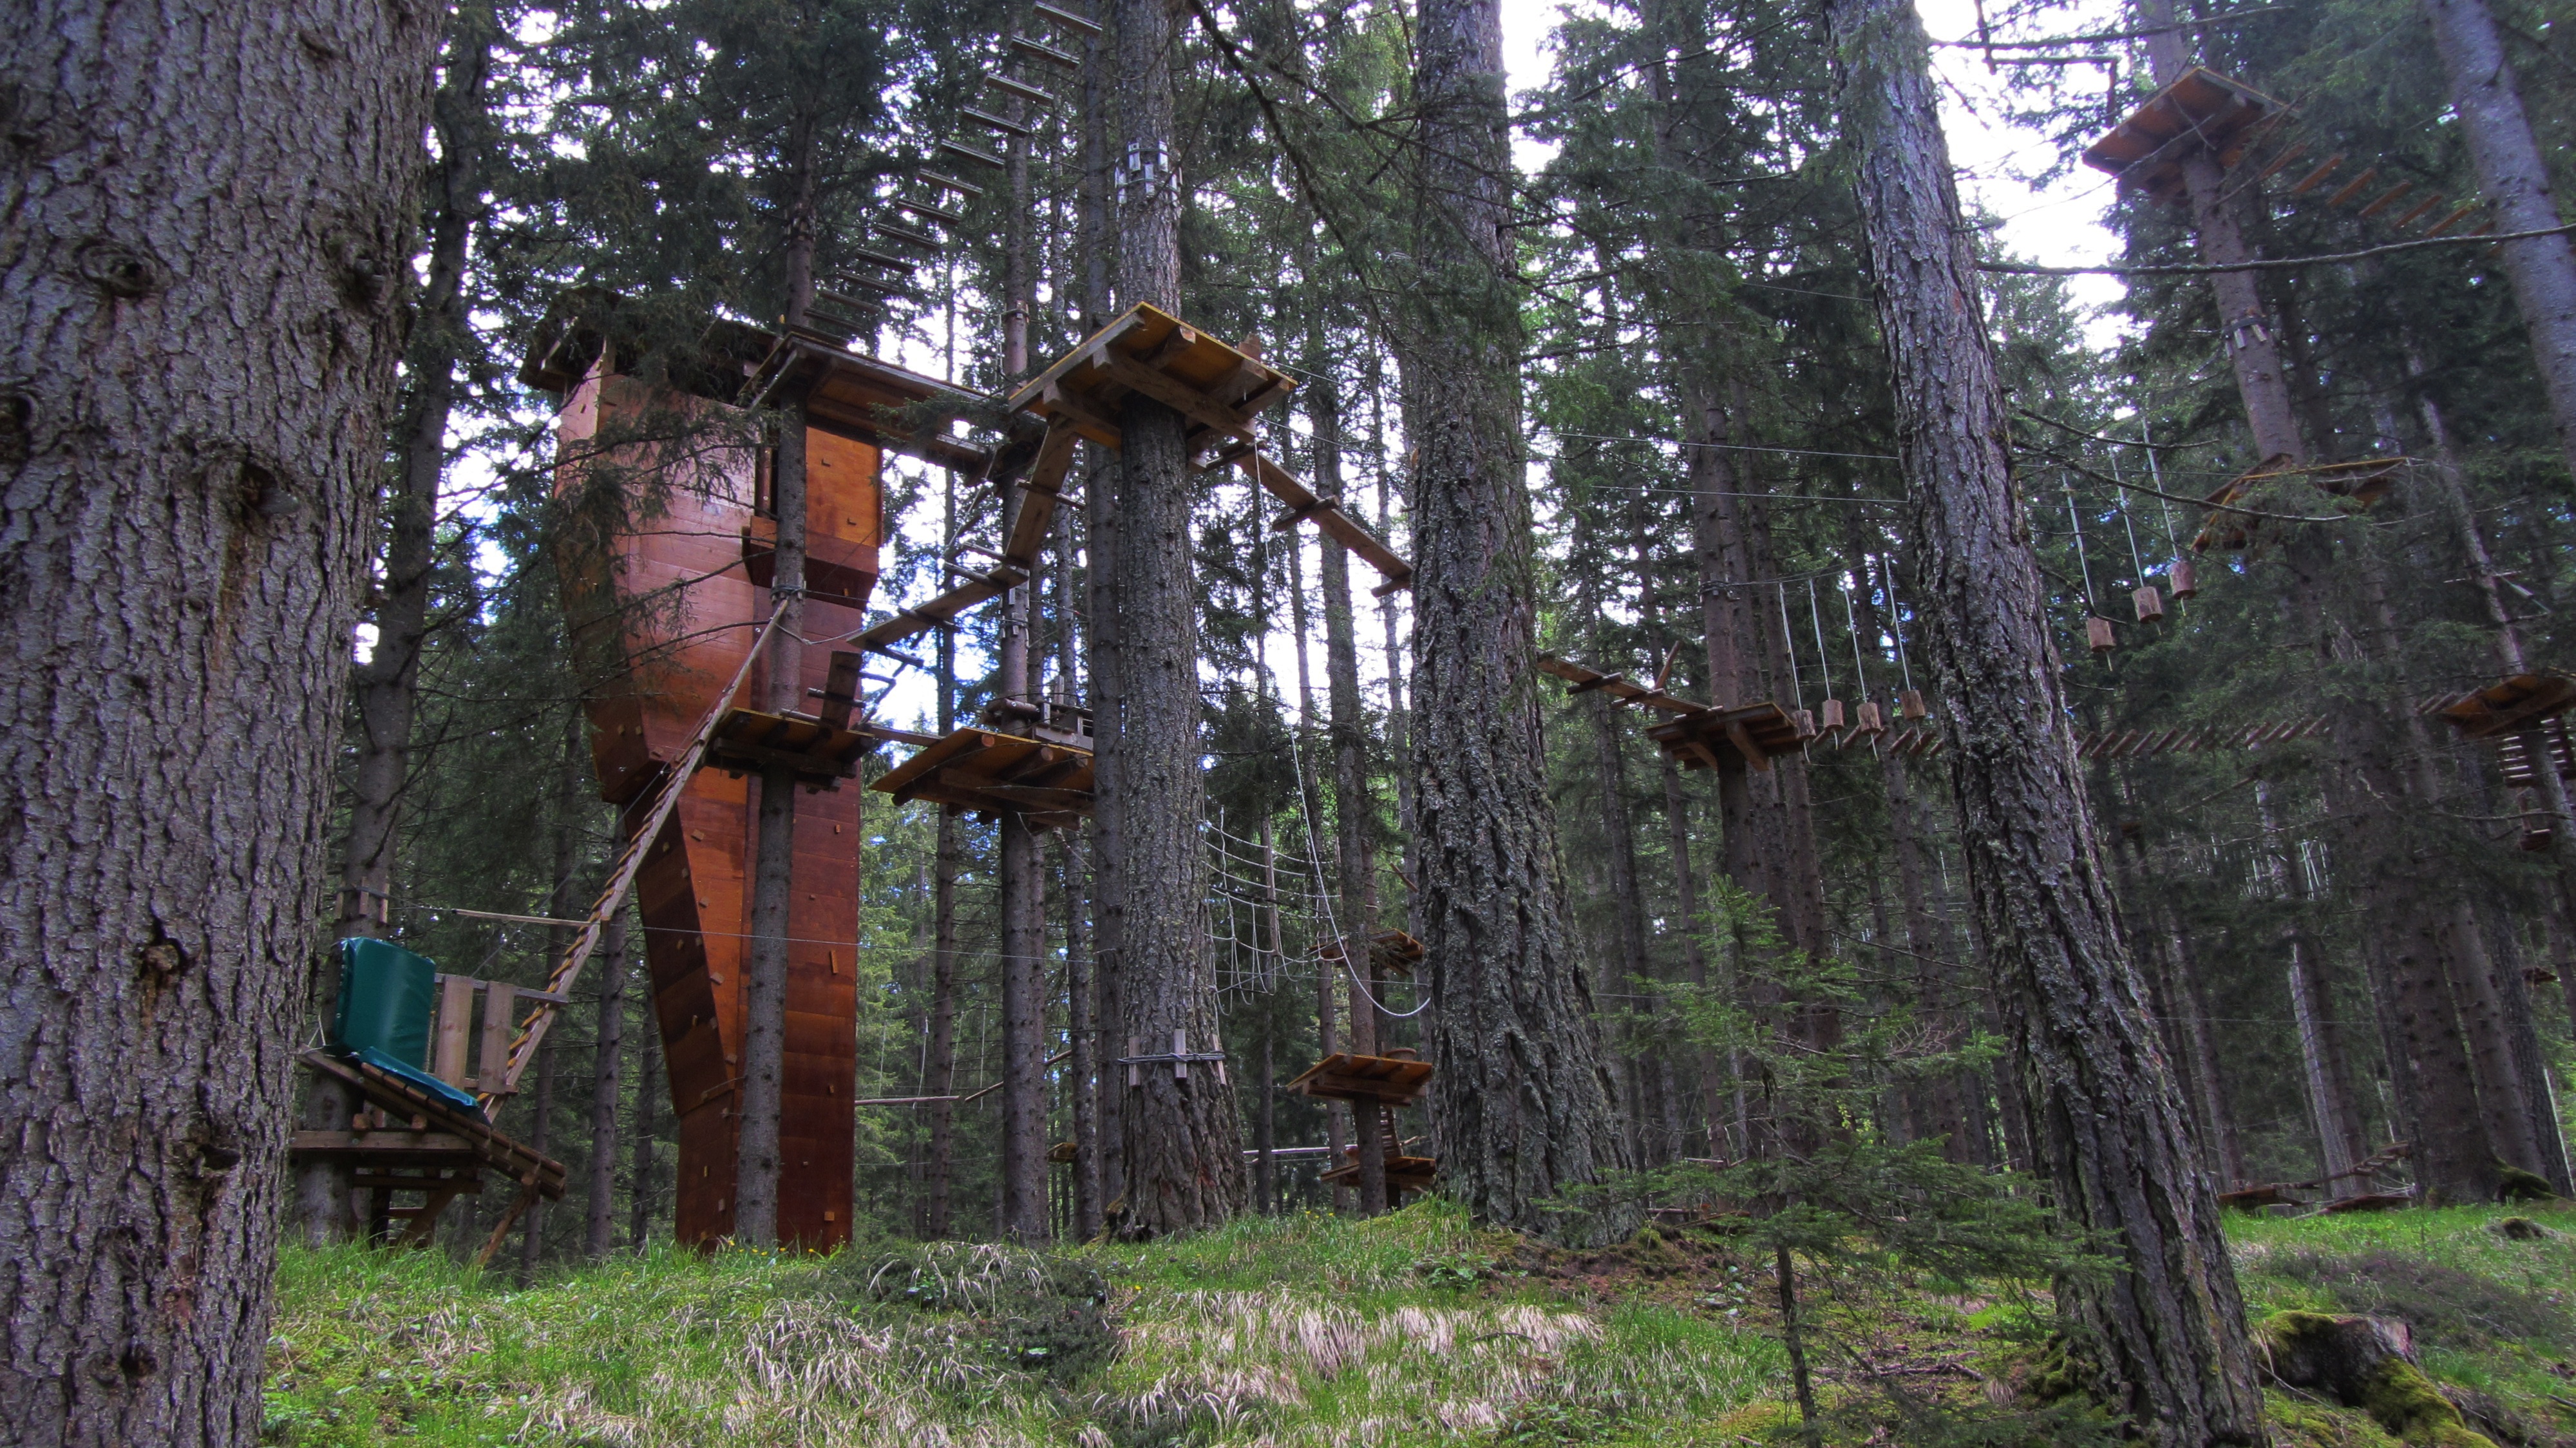
tree, forest, trail, jungle, italy, team, woodland, ropes course, woody plant, outdoor structure, adventure park, course images, team challenge